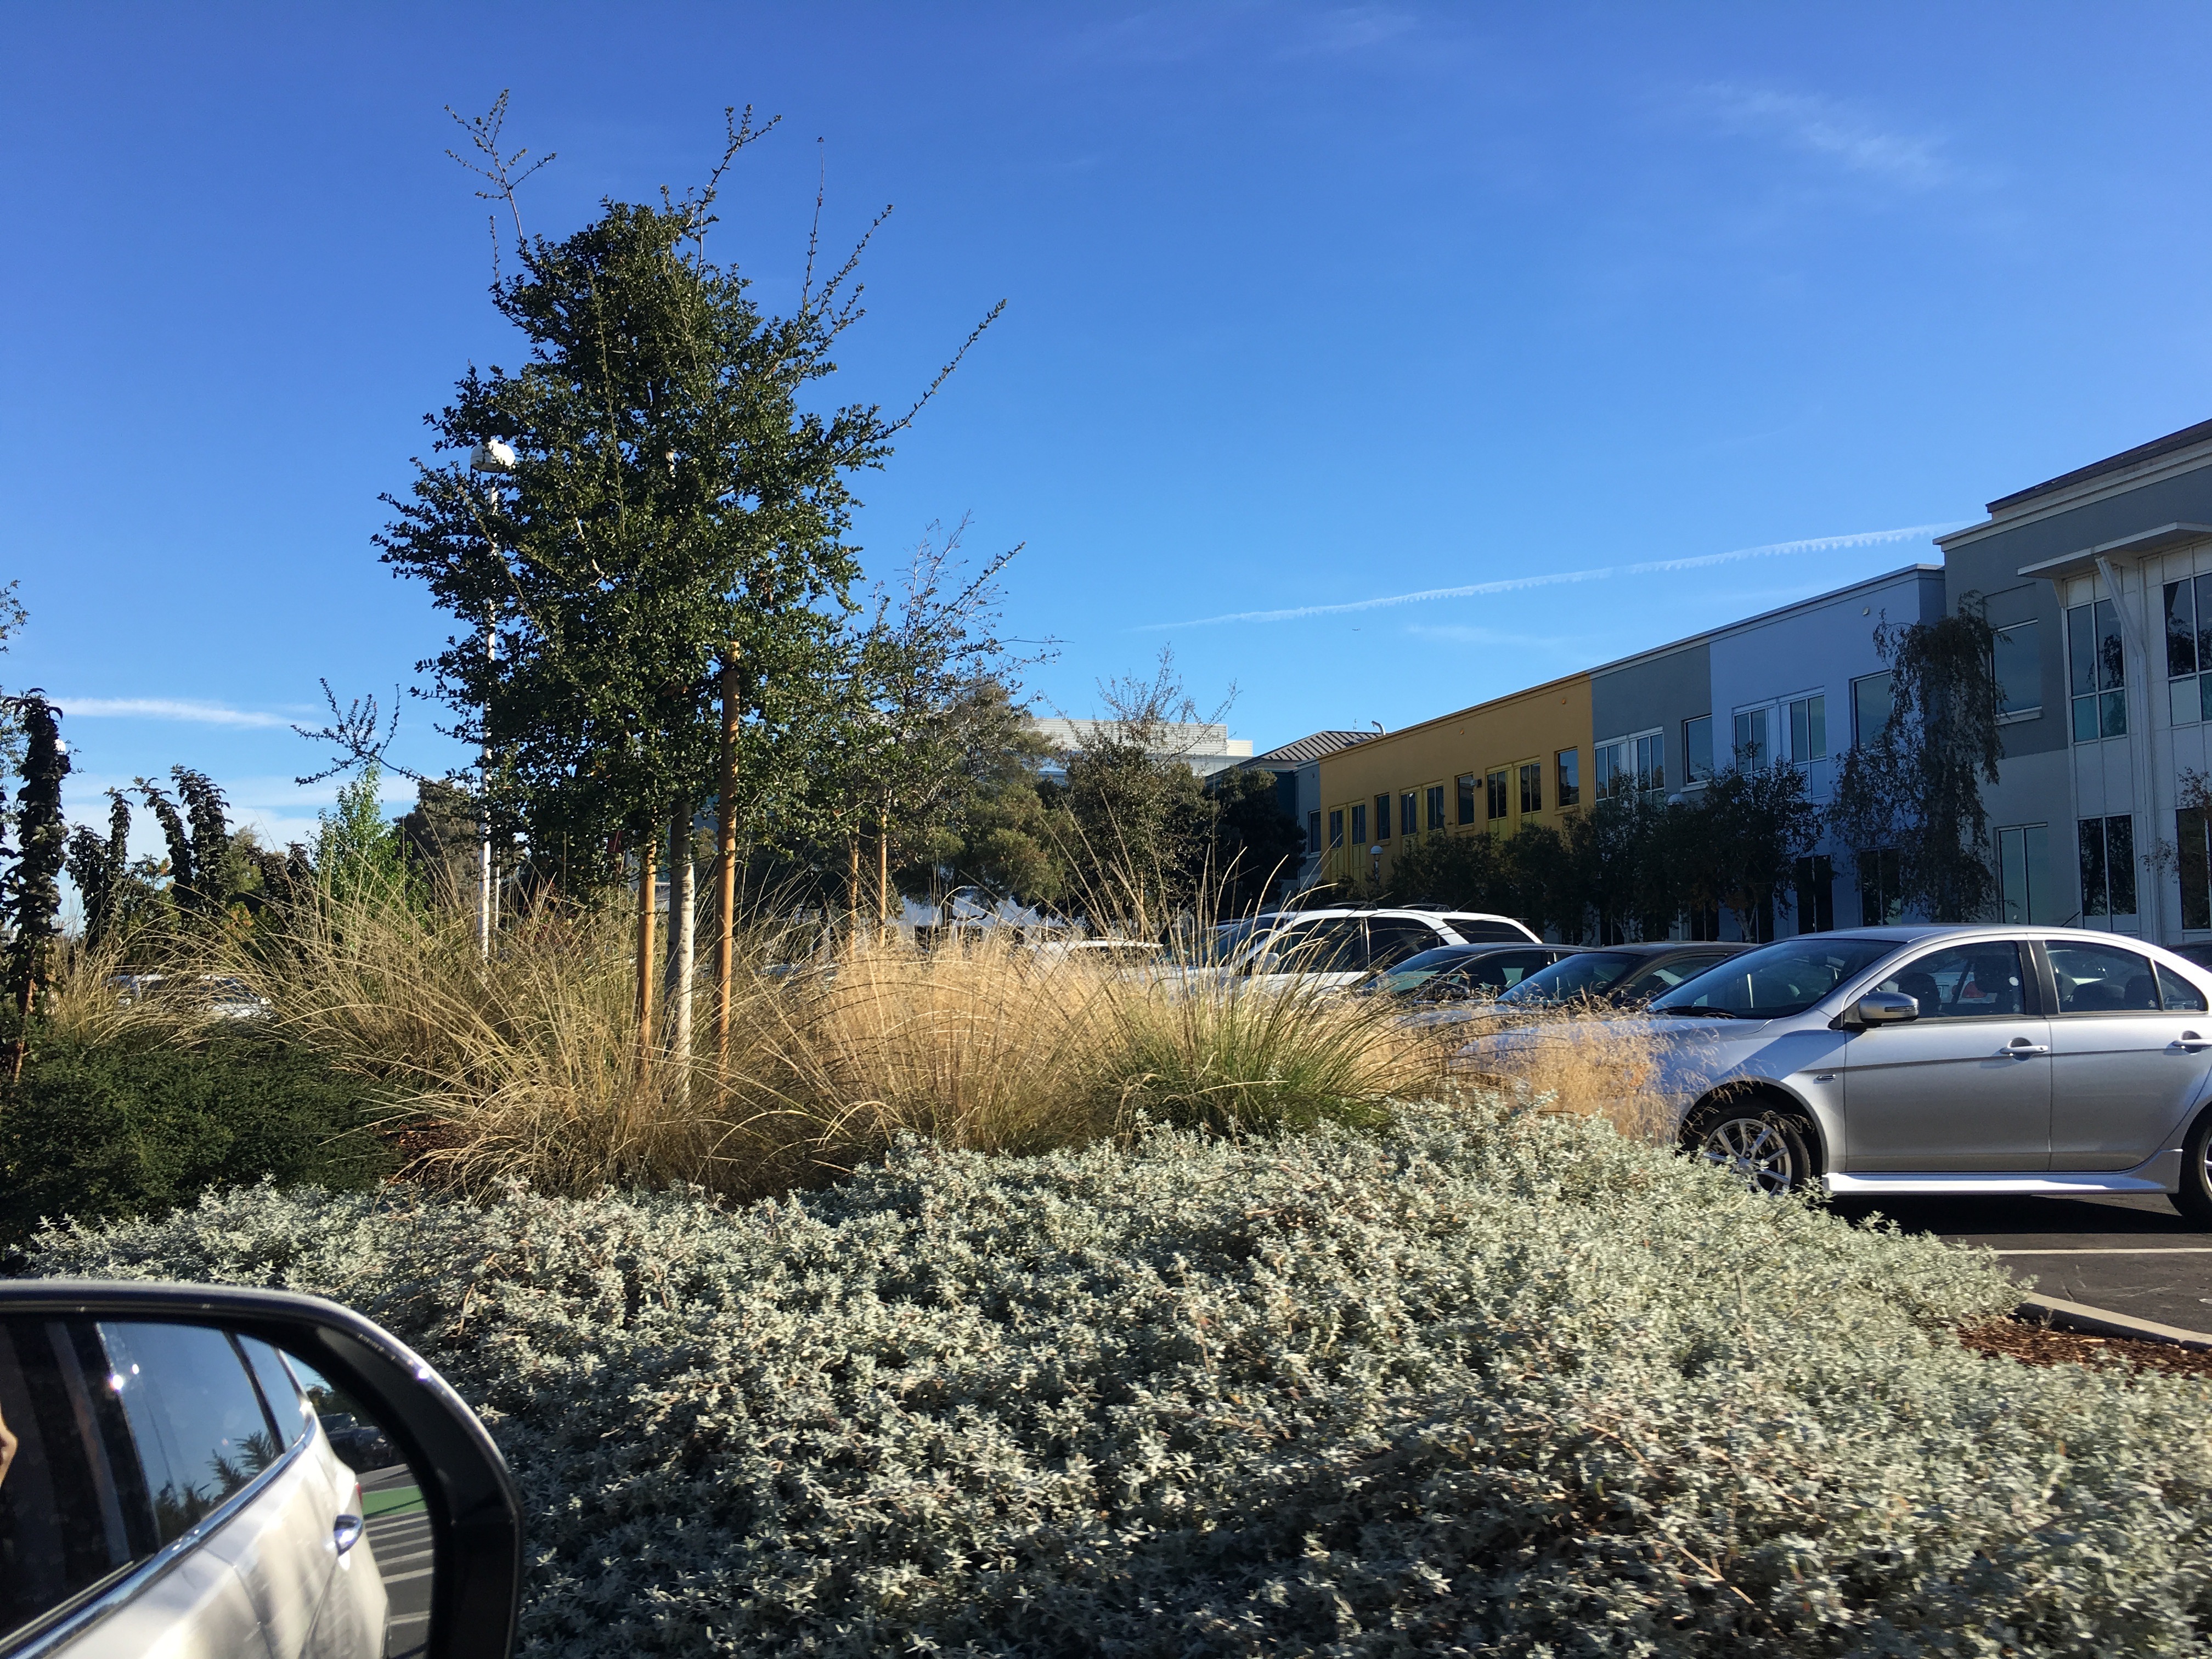
parking lot, driving, cars, car, plant, sky, tree, property, woody plant, residential area, house, road, neighbourhood, vehicle, real estate, suburb, grass, home, building, sedan, landscape, family car, grass family, facade, asphalt, plant community, city, compact car